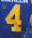
Number: 4